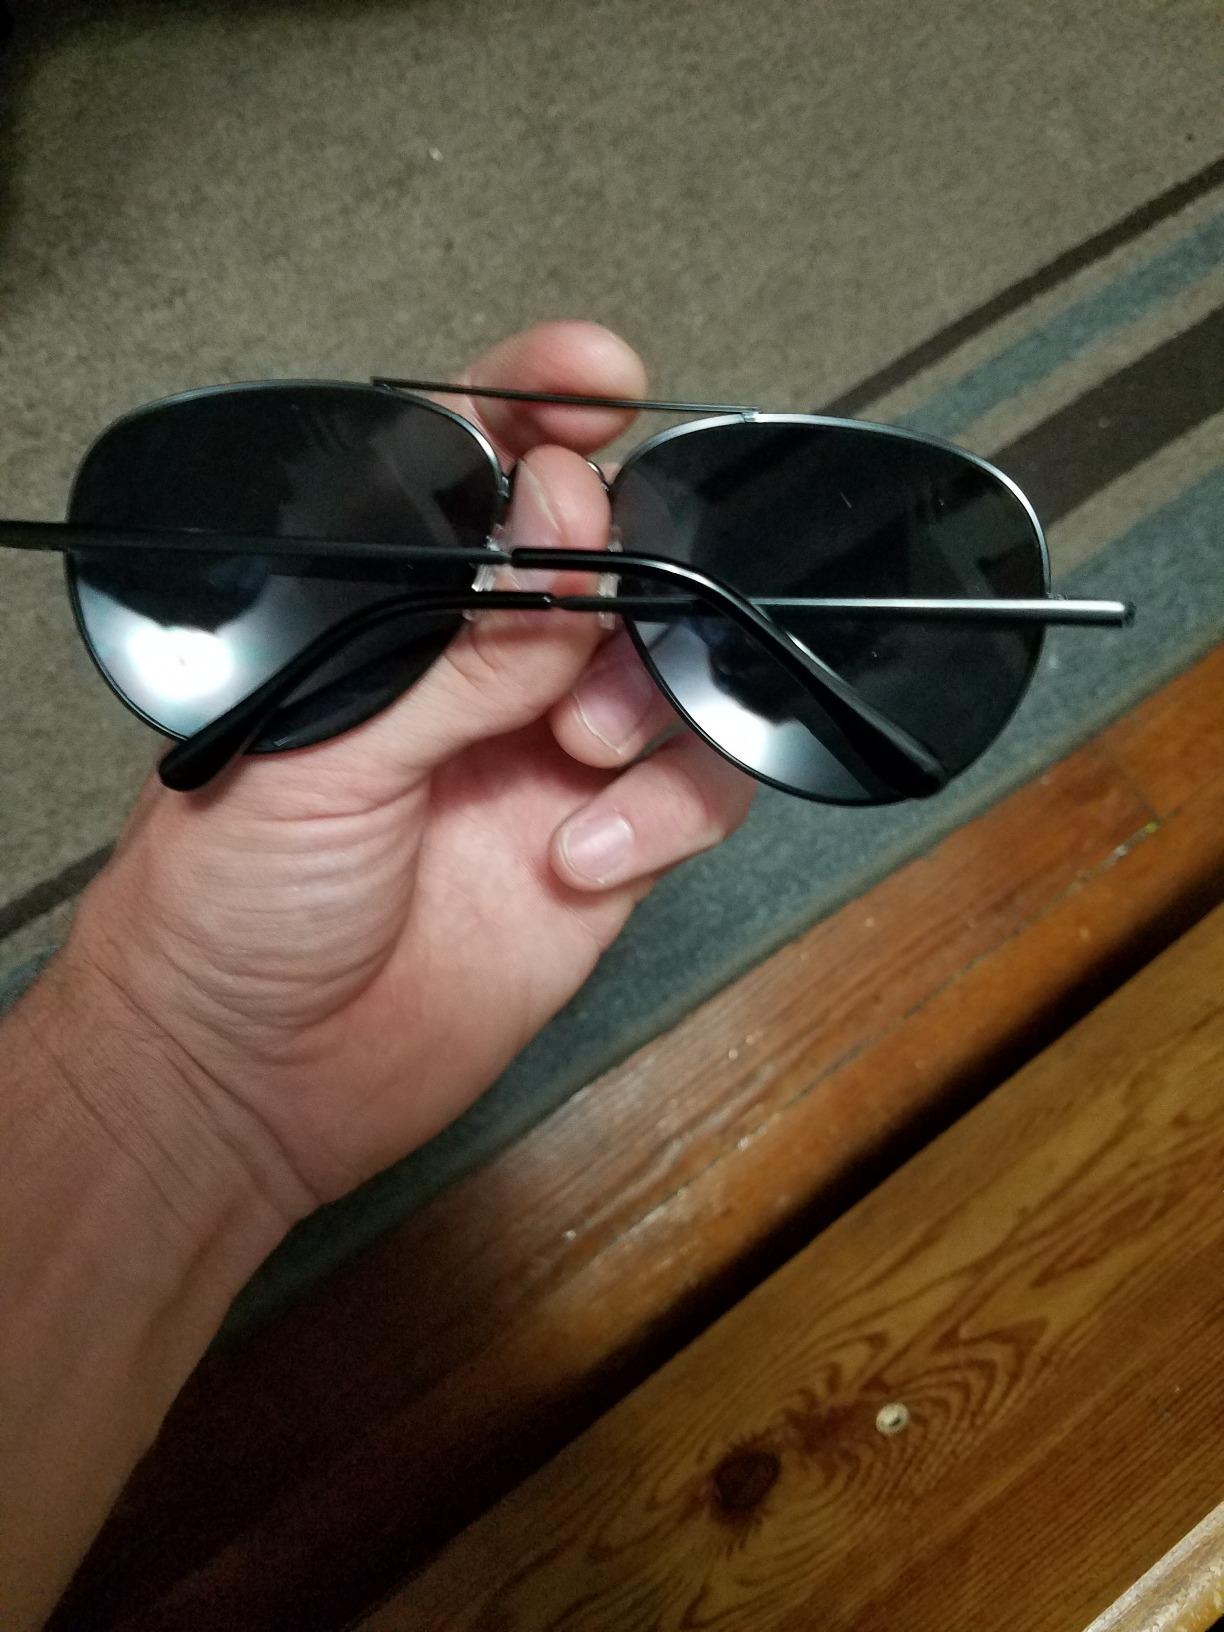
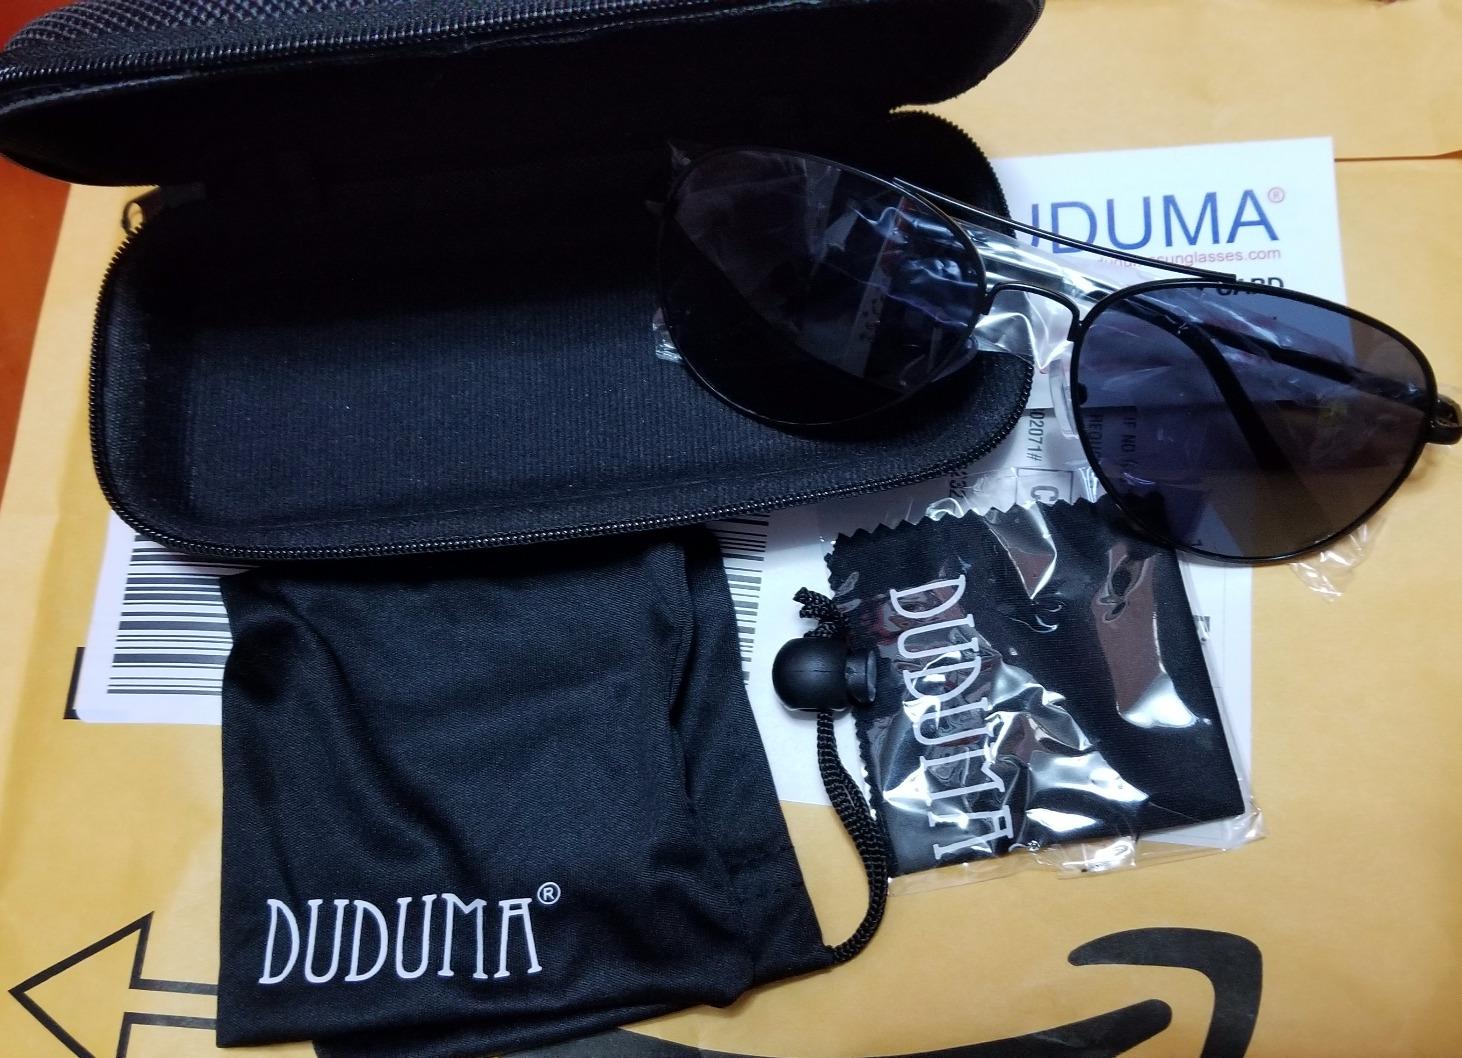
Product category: accessories_sunglasses
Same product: yes